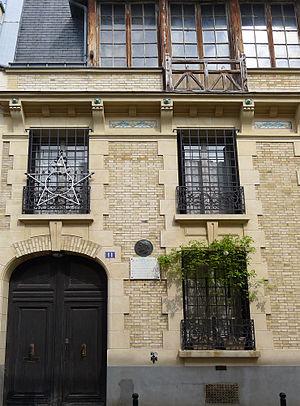
Villa Alésia (façade n°11) - Paris XIV
Auguste Leroux, né Jules Marie Auguste Leroux le 14 avril 1871 à Paris où il est mort le 26 mars 1954, est un peintre et illustrateur français.
La villa d'Alésia est une voie du 14ᵉ arrondissement de Paris, en France.
André Leroux, né à Paris en 1911 et mort à Nogent-sur-Marne 1997, est un peintre français.